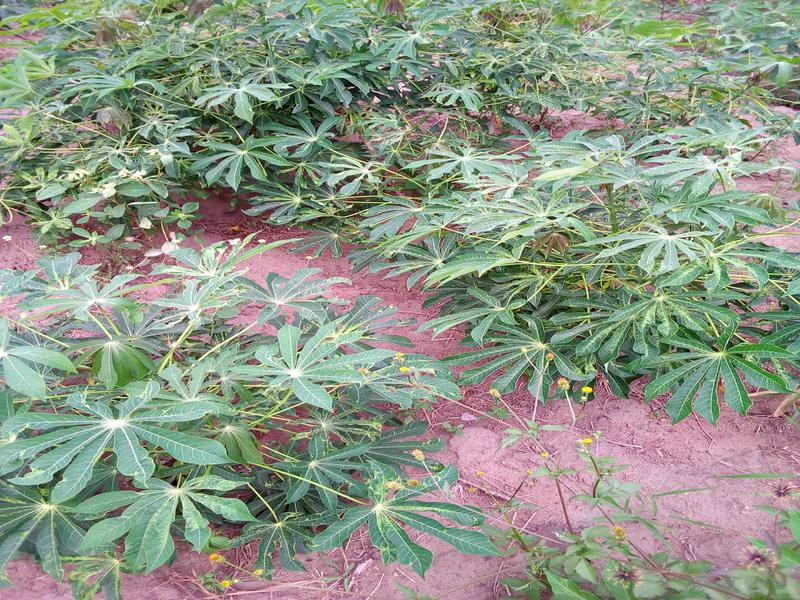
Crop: cassava
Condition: mosaic_disease